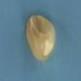
Maize quality: Good